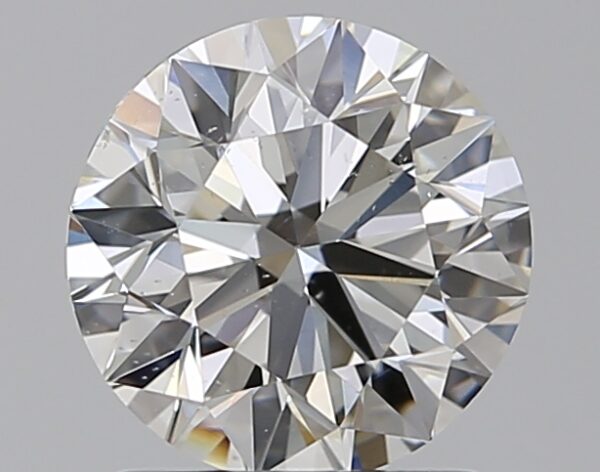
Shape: round
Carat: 1.29
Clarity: VS2
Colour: H
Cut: EX
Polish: EX
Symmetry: EX
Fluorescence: N
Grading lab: GIA
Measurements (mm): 6.87 x 6.92 x 4.33